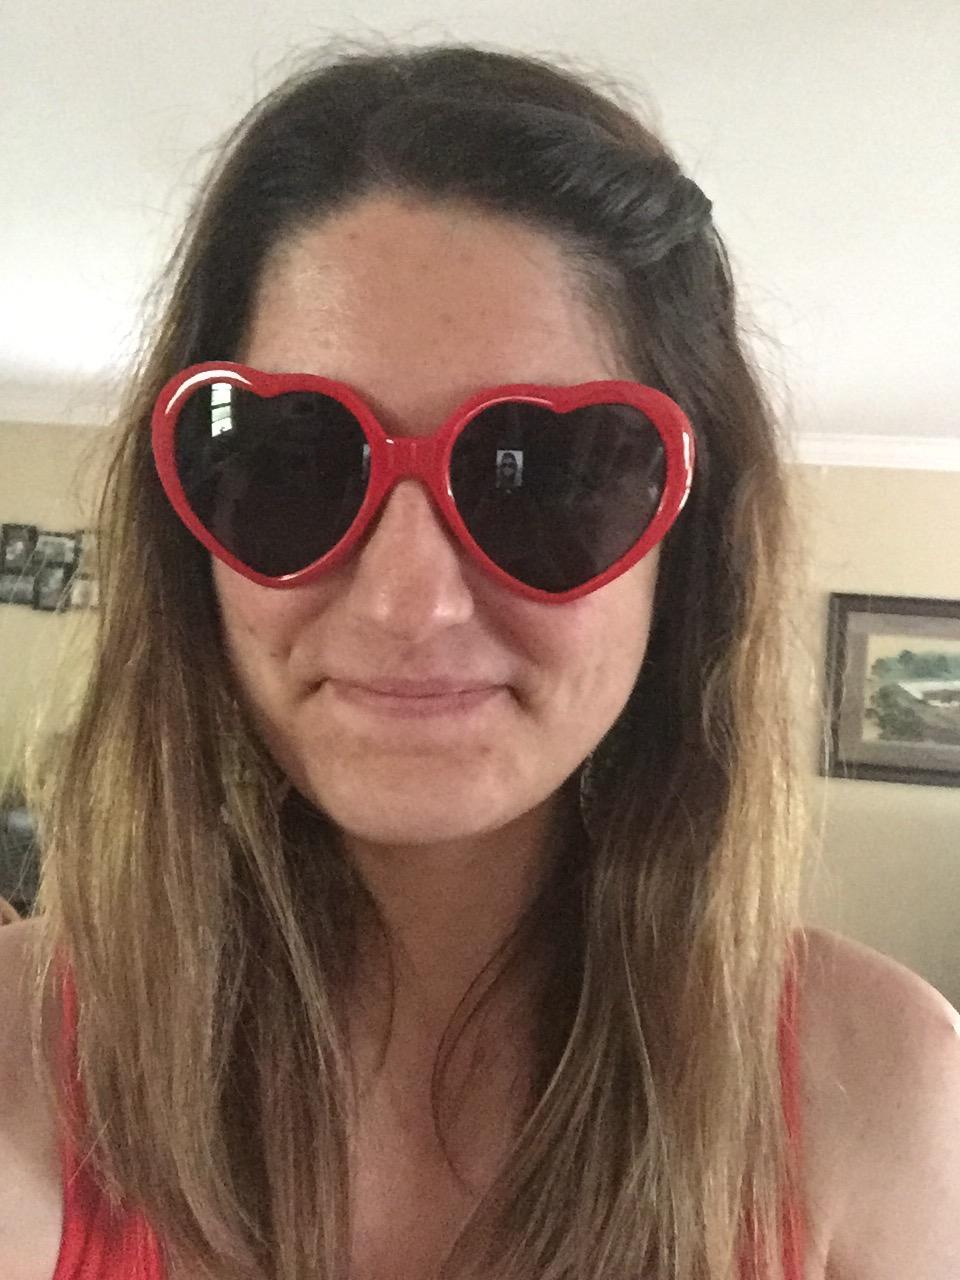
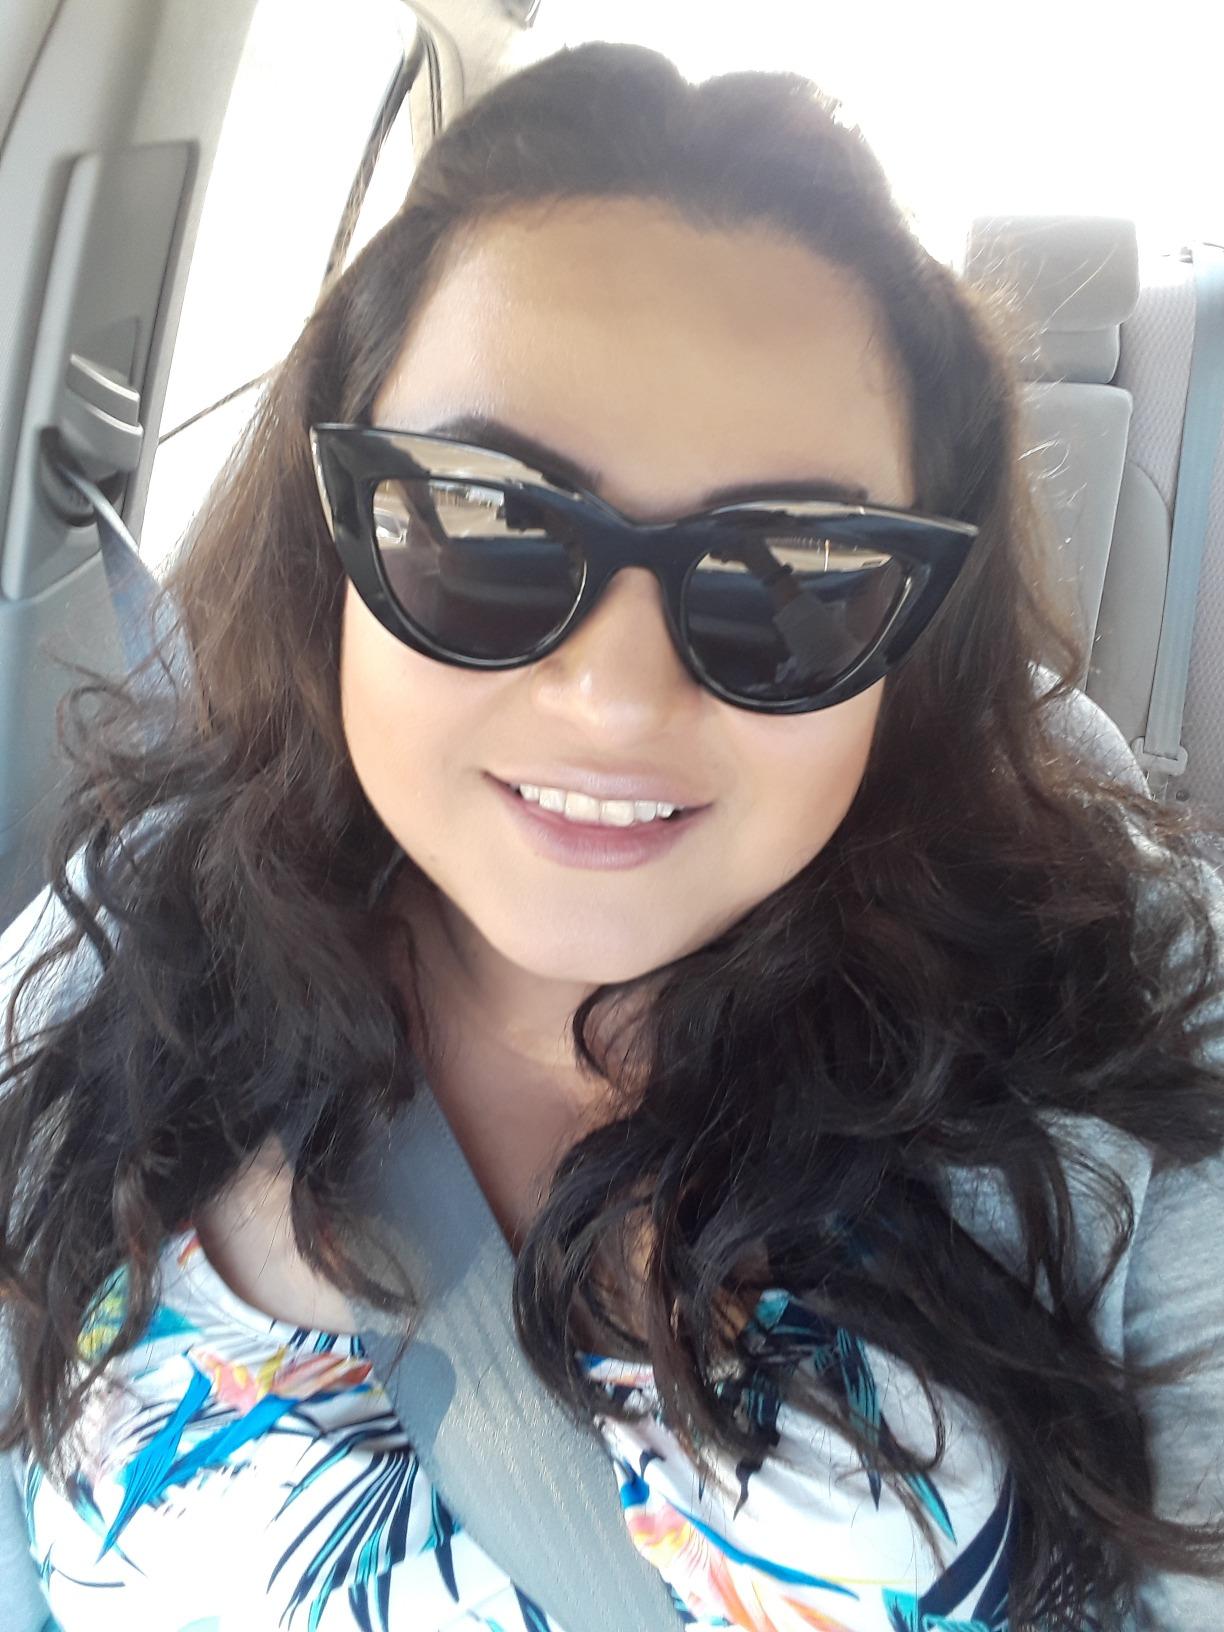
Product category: accessories_sunglasses
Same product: no